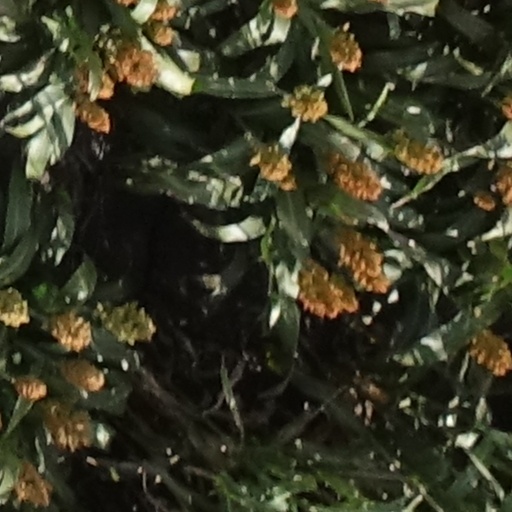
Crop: sorghum